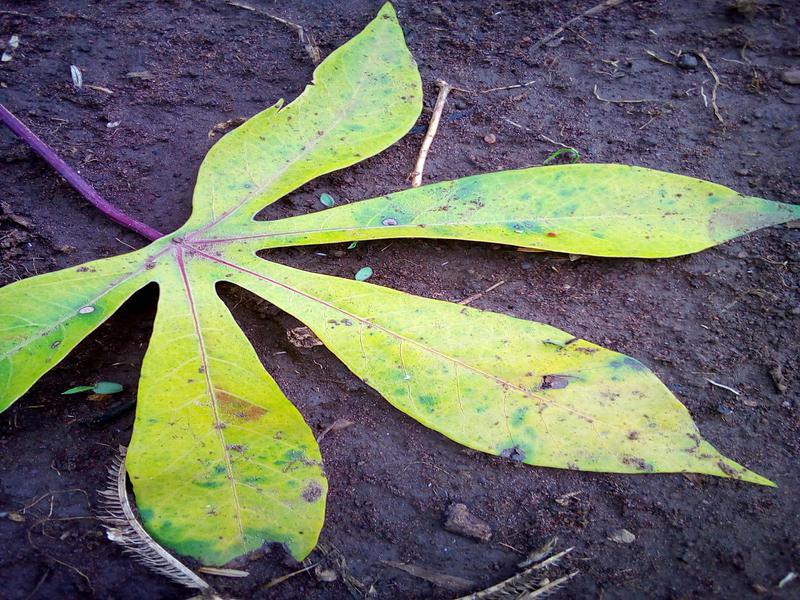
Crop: cassava
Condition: brown_streak_disease